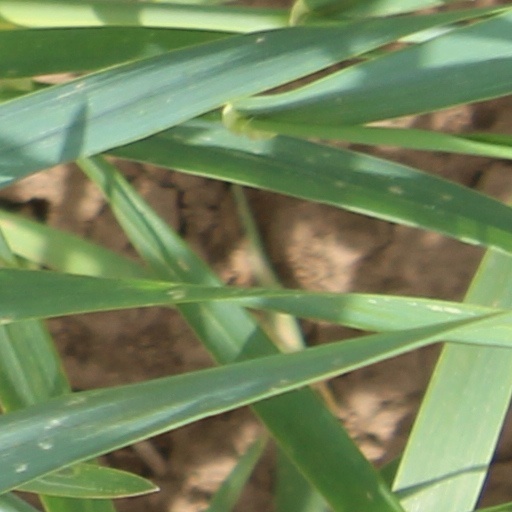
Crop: wheat